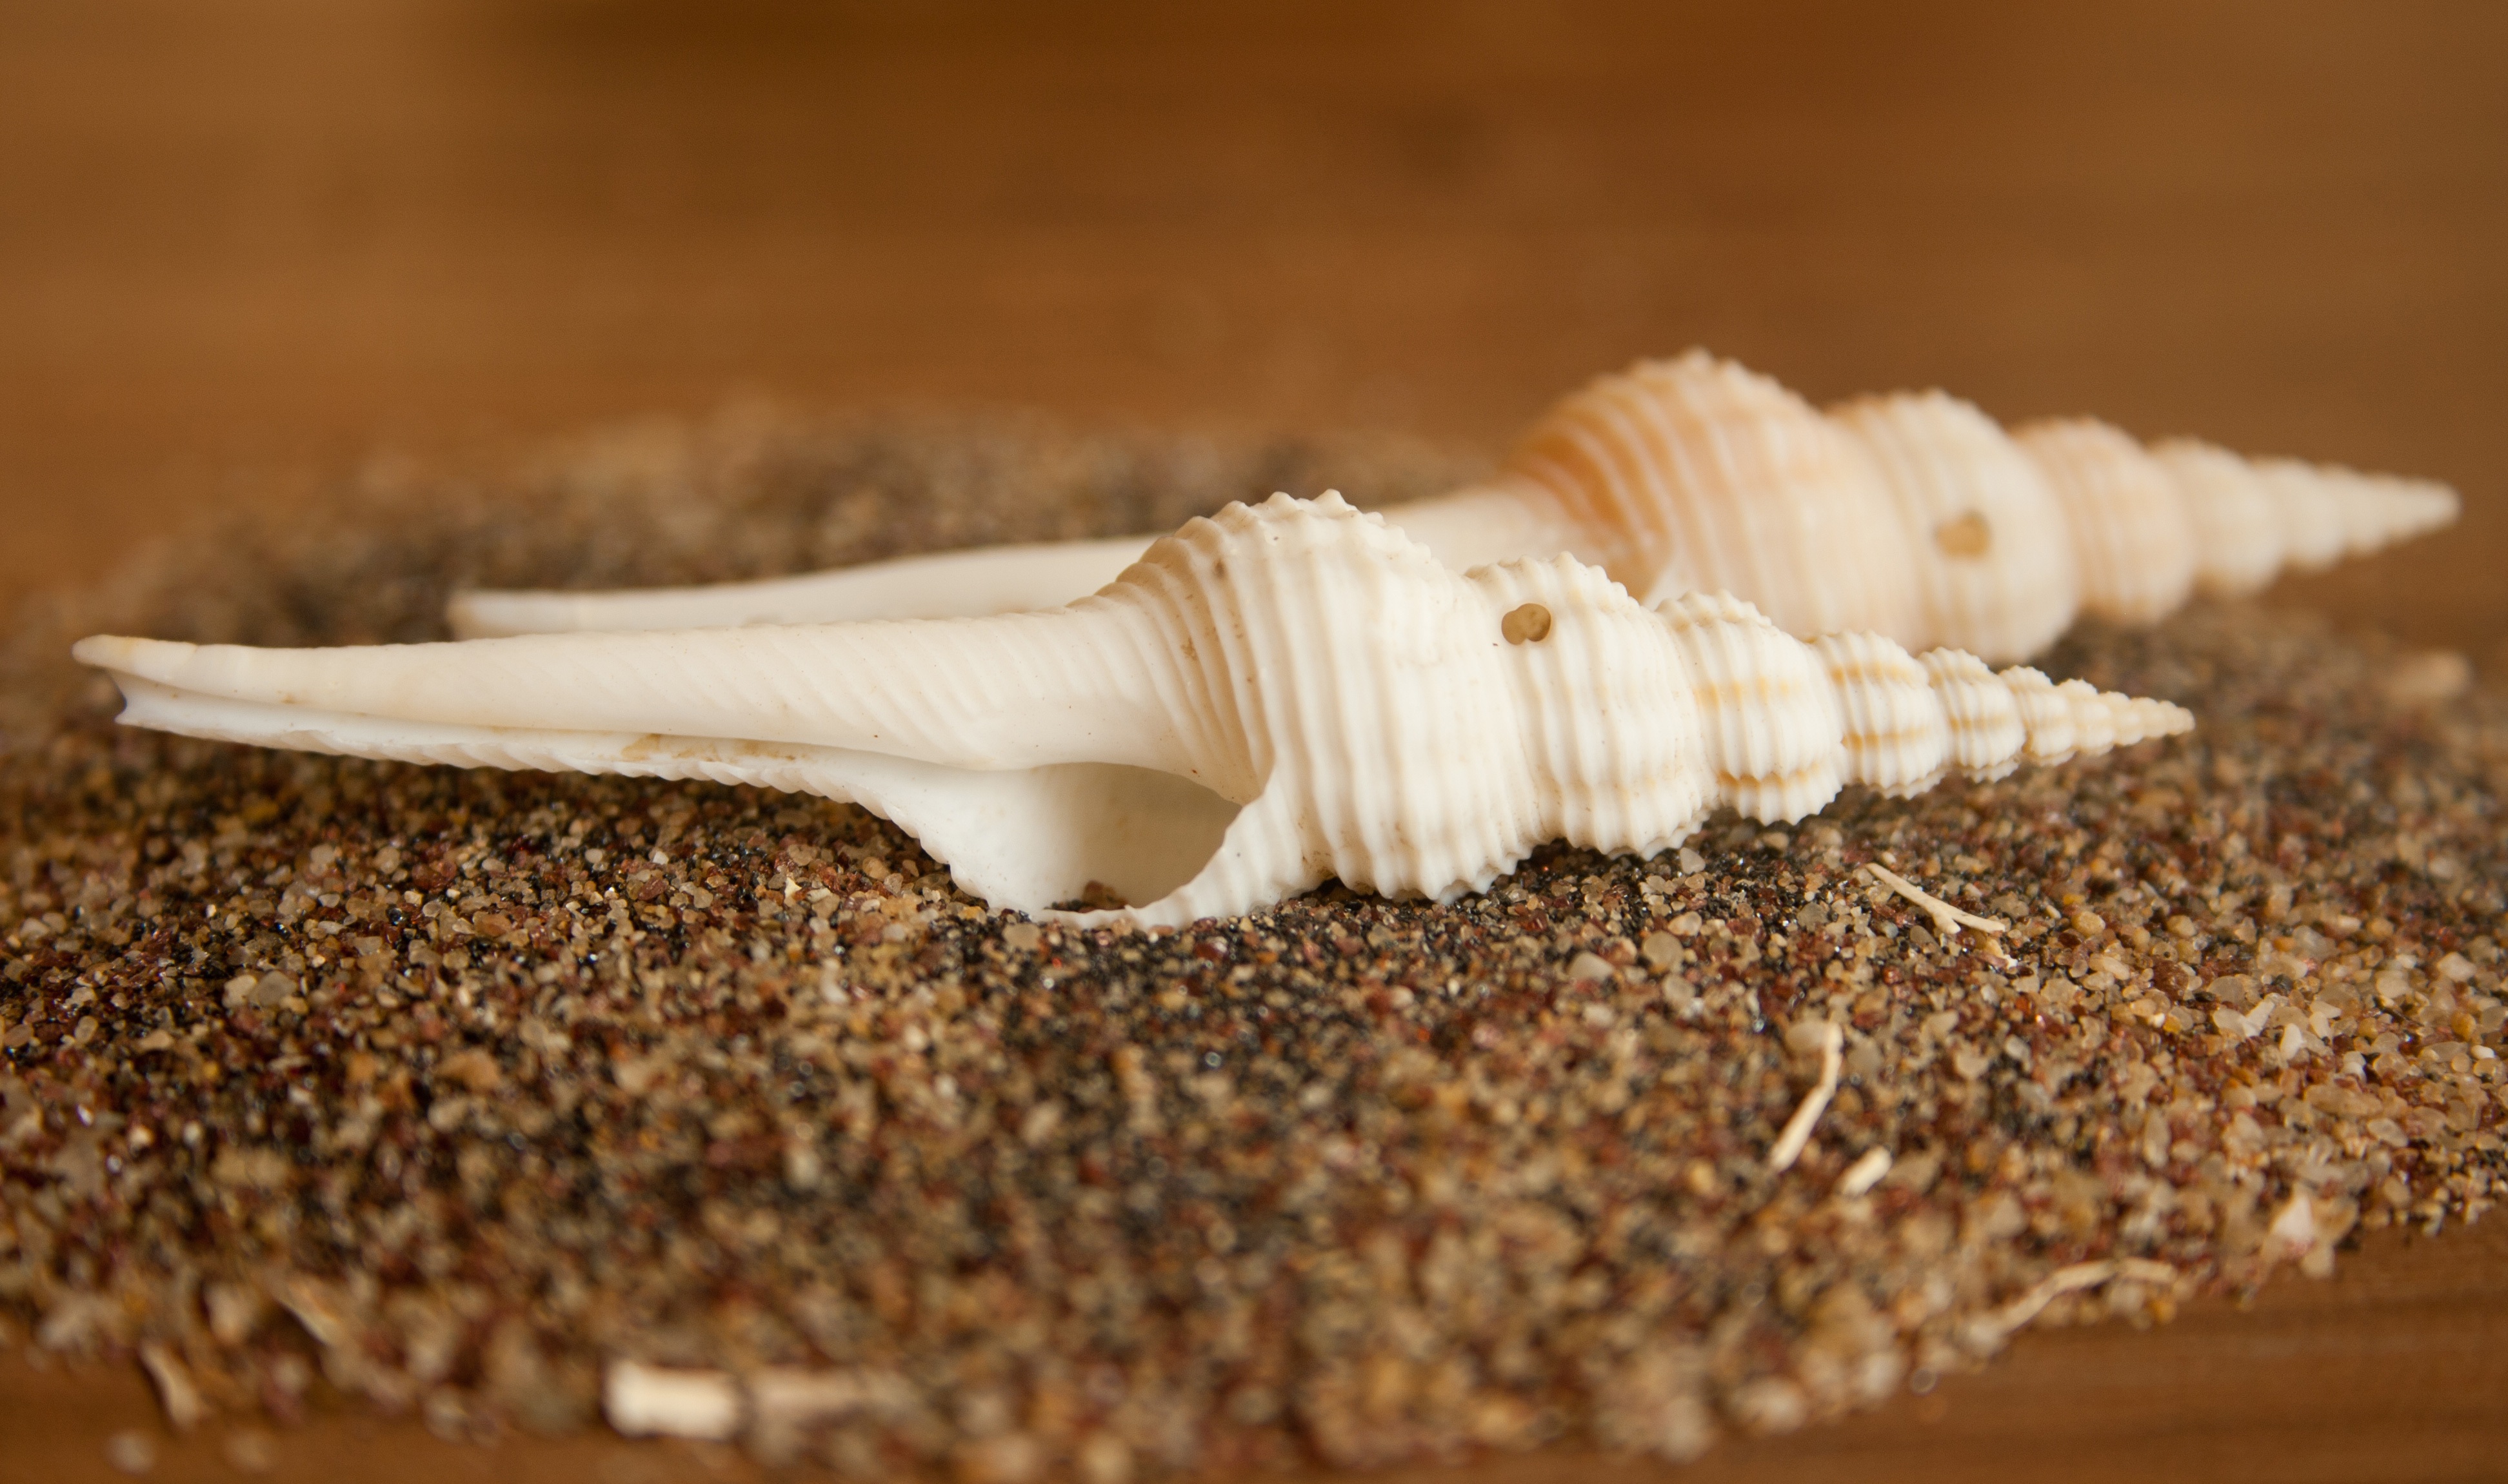
plant, wood, house, food, produce, baking, shell, seashell, close up, sea life, macro photography, flavor, flowering plant, mother of pearl, grass family, land plant, nacre